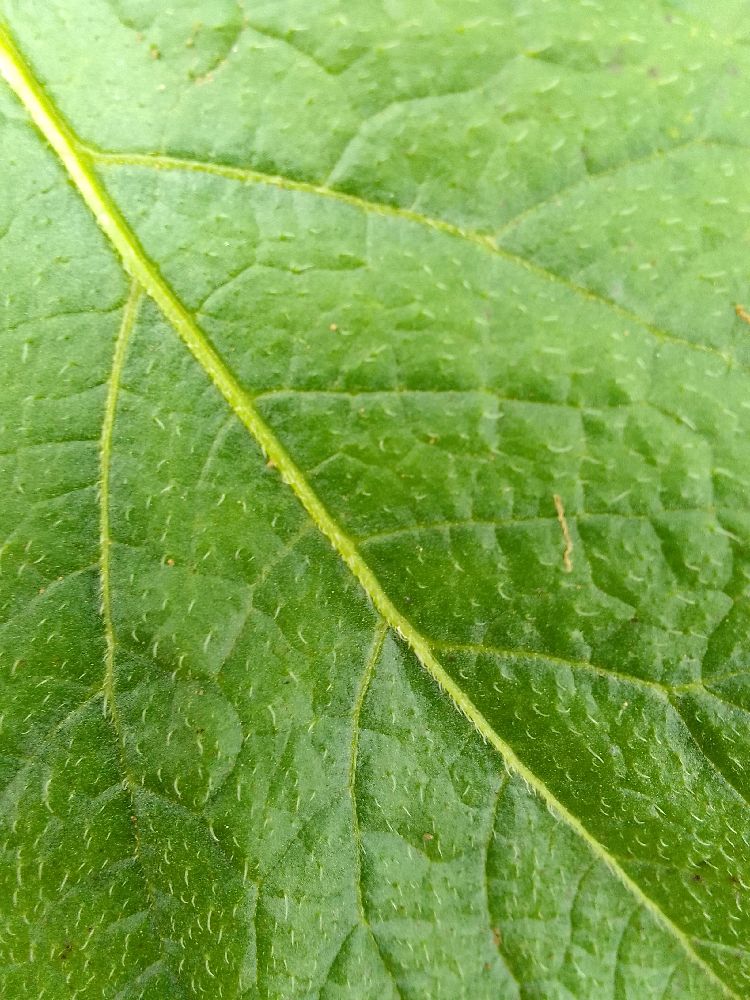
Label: Healthy